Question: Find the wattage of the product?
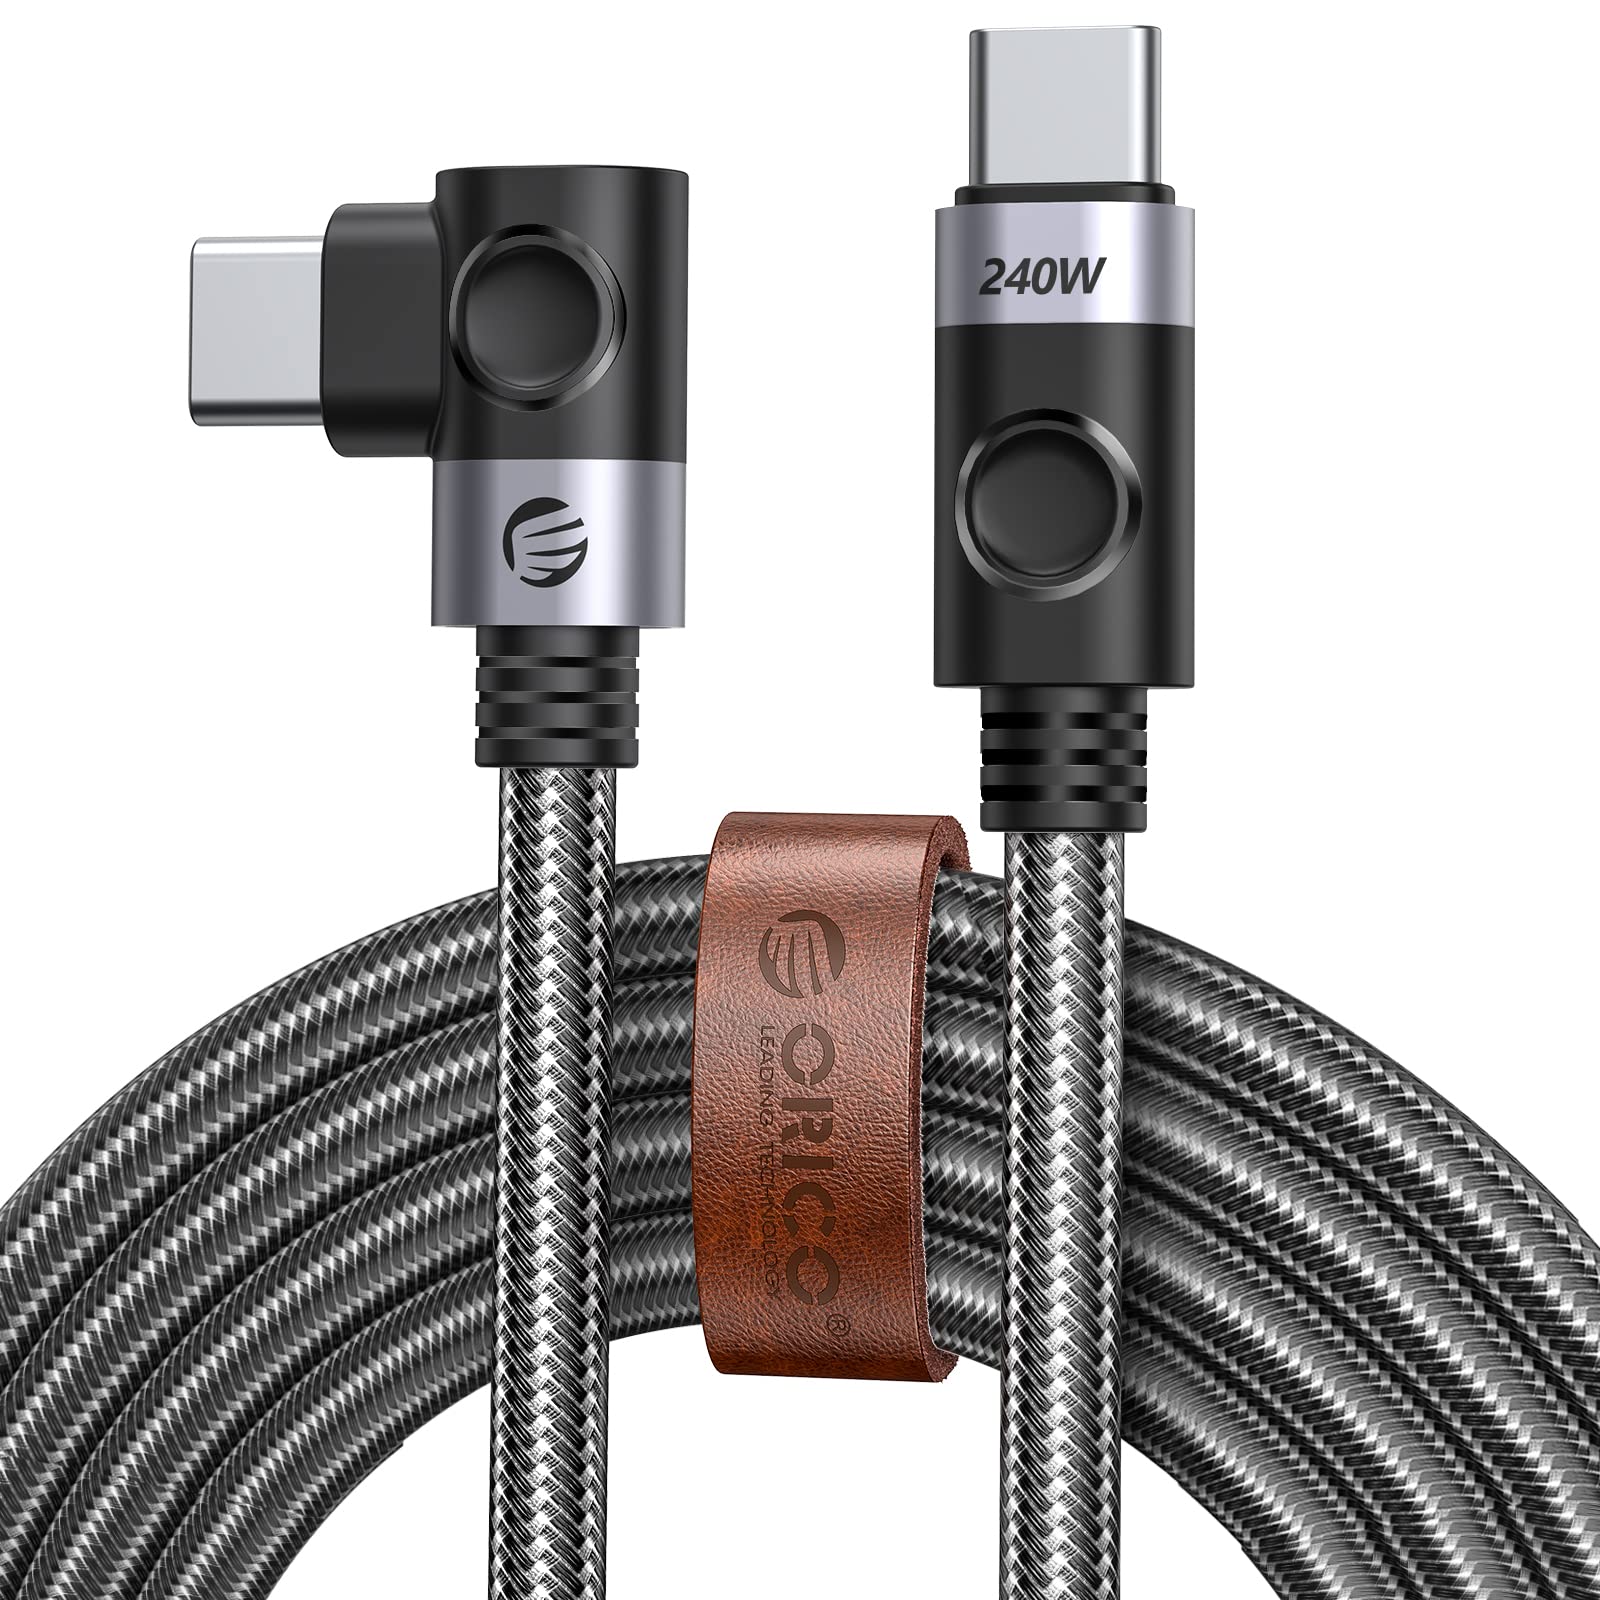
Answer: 240.0 watt